Kara Mbodji

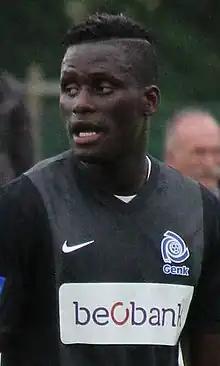
Mbodji with Genk in 2014

Serigne Modou Kara Mbodji (born 22 November 1989), commonly known as Kara or Kara Mbodji, is a Senegalese professional footballer who plays for the Senegal national team. He can be deployed as a defender, defensive midfielder or in the central midfield.